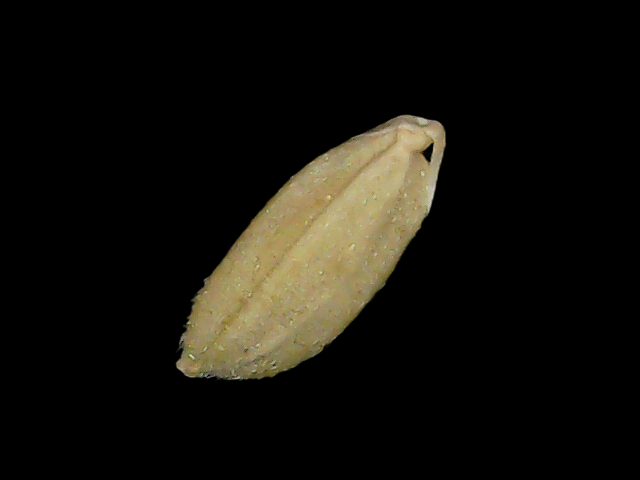
Rice variety: Bd52